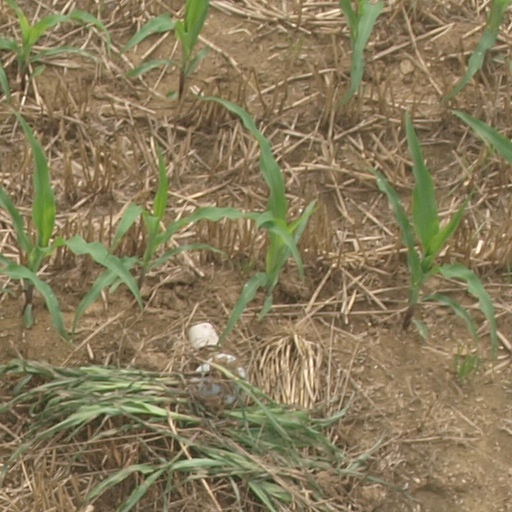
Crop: maize; corn